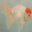
Label: aquarium_fish